Cold Brook (film)

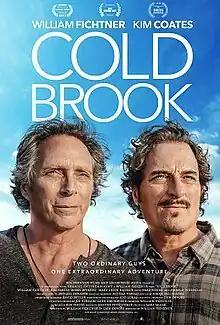
Release poster

Cold Brook is a 2018 American fantasy drama film written by Cain Devore and William Fichtner, directed by Fichtner and starring Fichtner and Kim Coates.